Jerry Dalrymple

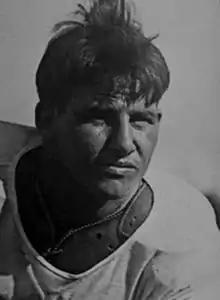

Gerald Richard Dalrymple (August 6, 1906 – September 25, 1962) was an American football and basketball player and coach. Dalrymple worked odd jobs at Ouachita Junior College in Arkadelphia for three years. He was a prominent end for coach Bernie Bierman's Tulane Green Wave football teams of Tulane University from 1929 to 1931. During his three seasons with the team, the Green Wave posted a record of 28 wins and two losses. He wore number 33. Dalrymple was All-Southern in just his sophomore year; All-American by his junior and senior year. In 1931, a year his team went to the Rose Bowl, he was the only unanimous All-American in the country. He is still the only unanimous All-American from Tulane. He was also Tulane's football captain that year. One article which attempts to retroactively name Heisman Trophy winners before 1934 named Dalrymple as the recipient for 1931. He was elected to the College Football Hall of Fame as a player in 1954. He was nominated though not selected for an "Associated Press" All-Time Southeast 1920-1969 era team. He stood 5'10" and weighed 175 pounds.